Jeremy Caniglia

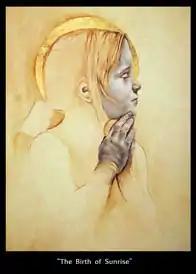
Caniglia's "Birth of Sunrise"

In addition to Hartigan, whom he cites as "bringing new insight to his work," Caniglia was also influenced by the Old Masters including Leonardo da Vinci and Caravaggio.